Ferdinand I of Austria

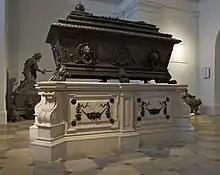
Ferdinand's sarcophagus in the Imperial Crypt, Vienna

As the revolutionaries of 1848 were marching on the palace, he is supposed to have asked Metternich for an explanation. When Metternich answered that they were starting a revolution, Ferdinand is supposed to have said "But are they allowed to do that?" (Viennese German: "Ja, dürfen's denn des?") He was convinced by Prince Felix of Schwarzenberg to abdicate in favour of his nephew, Franz Joseph (the next in line was Ferdinand's younger brother Franz Karl, but he was persuaded by his wife Sophie to renounce his succession rights in favour of his son) who would occupy the Austrian throne for the next 68 years.